Shemokmedi Monastery

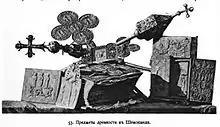
Antiquities at the Shemokmedi monastery from Kondakov's catalogue of Georgian church collections (1890).

The Shemokmedi Monastery was founded in the 15th century as a seat of one of the three bishoprics of the Principality of Guria, the other two being Jumati and Khino. Local prelates bore the rank of archbishop or metropolitan bishop and the epithet of Shemokmedeli. At the same time, the monastery served as a burial ground to the Gurieli princely dynasty. The surviving tombs belong to Rostom Gurieli (died 1564) and Mamia III Gurieli (died 1714).